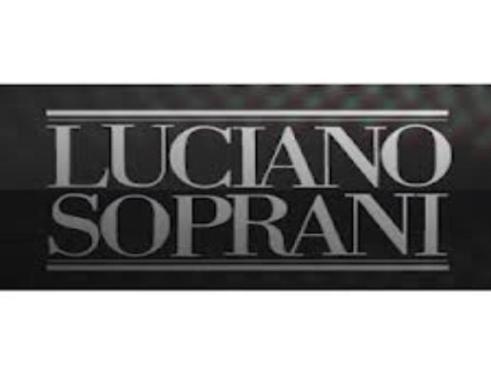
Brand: luciano soprani
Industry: Clothes